Felix Senac

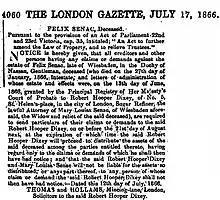
Newspaper entry from 1866 on the death of Felix Senac in Wiesbaden, Germany

By September 1861, Senac had been appointed paymaster of the CSS "Mississippi" and CSS "Louisiana", both being built in shipyards outside New Orleans. He was living with his family in New Orleans when the city fell to Union forces on April 26, 1862. The family had secured access to flee New Orleans and were living with other members of their family in Covington, Georgia. On September 15, 1862, Senac was summoned to Richmond, Virginia, in front of a Congressional Committee to explain the reasons for the loss of the two Confederate ironclads. Having received new instructions to operate as a C.S. Navy agent in Europe, Senac and his family left Wilmington, North Carolina, in June of 1863. Having reached London, the family ultimately settled in Paris as Senac traveled to England and around Europe trying to secure clothing, shoes, and weapons for the Confederacy. His ultimate goal had been to supervise and pay for the construction of the CSS "Sphinx" and the CSS "Cheops". These ironclads had been given Egyptian names in the hope that U.S. spies would believe the ironclads were destined for the Khedive of Egypt. On February 28, 1865, as Confederate agents in Europe were slowly preparing to make their way back to the Confederacy, Senac received orders from Richmond to stay in Paris. In the summer of 1865 he moved with his family to Wiesbaden, Germany, and wrote his nephew that he would be traveling to South America to start a new life there. Senac died a few months later on January 27, 1866, in Wiesbaden and is buried there.